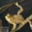
Label: frog